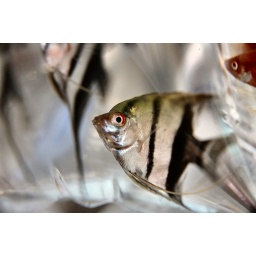
fish in a bag Hong Kong market